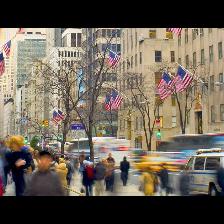
Label: Human